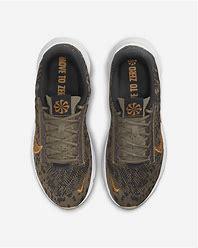
Brand: Nike
Model: Superrep Go